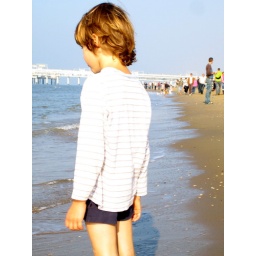
There was a nice beach near The Hague and this random boy was playing in the water